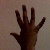
The image shows a hand gesture representing the number 5 in Indian Sign Language.